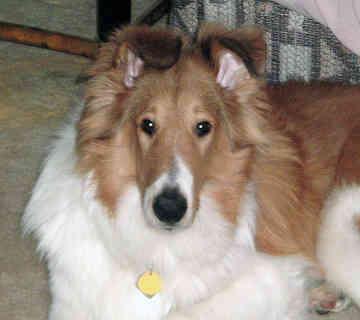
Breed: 227-n000094-collie